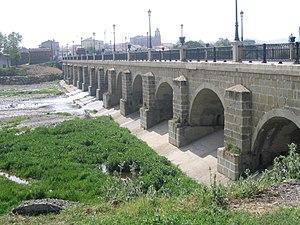
La rivière Oja traverse le nord de l’Espagne.